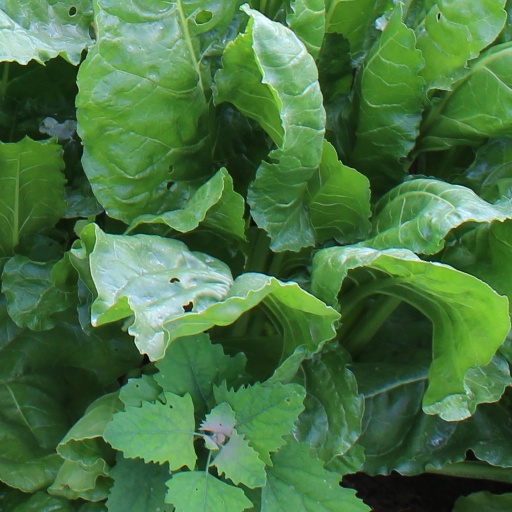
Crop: sugar beet